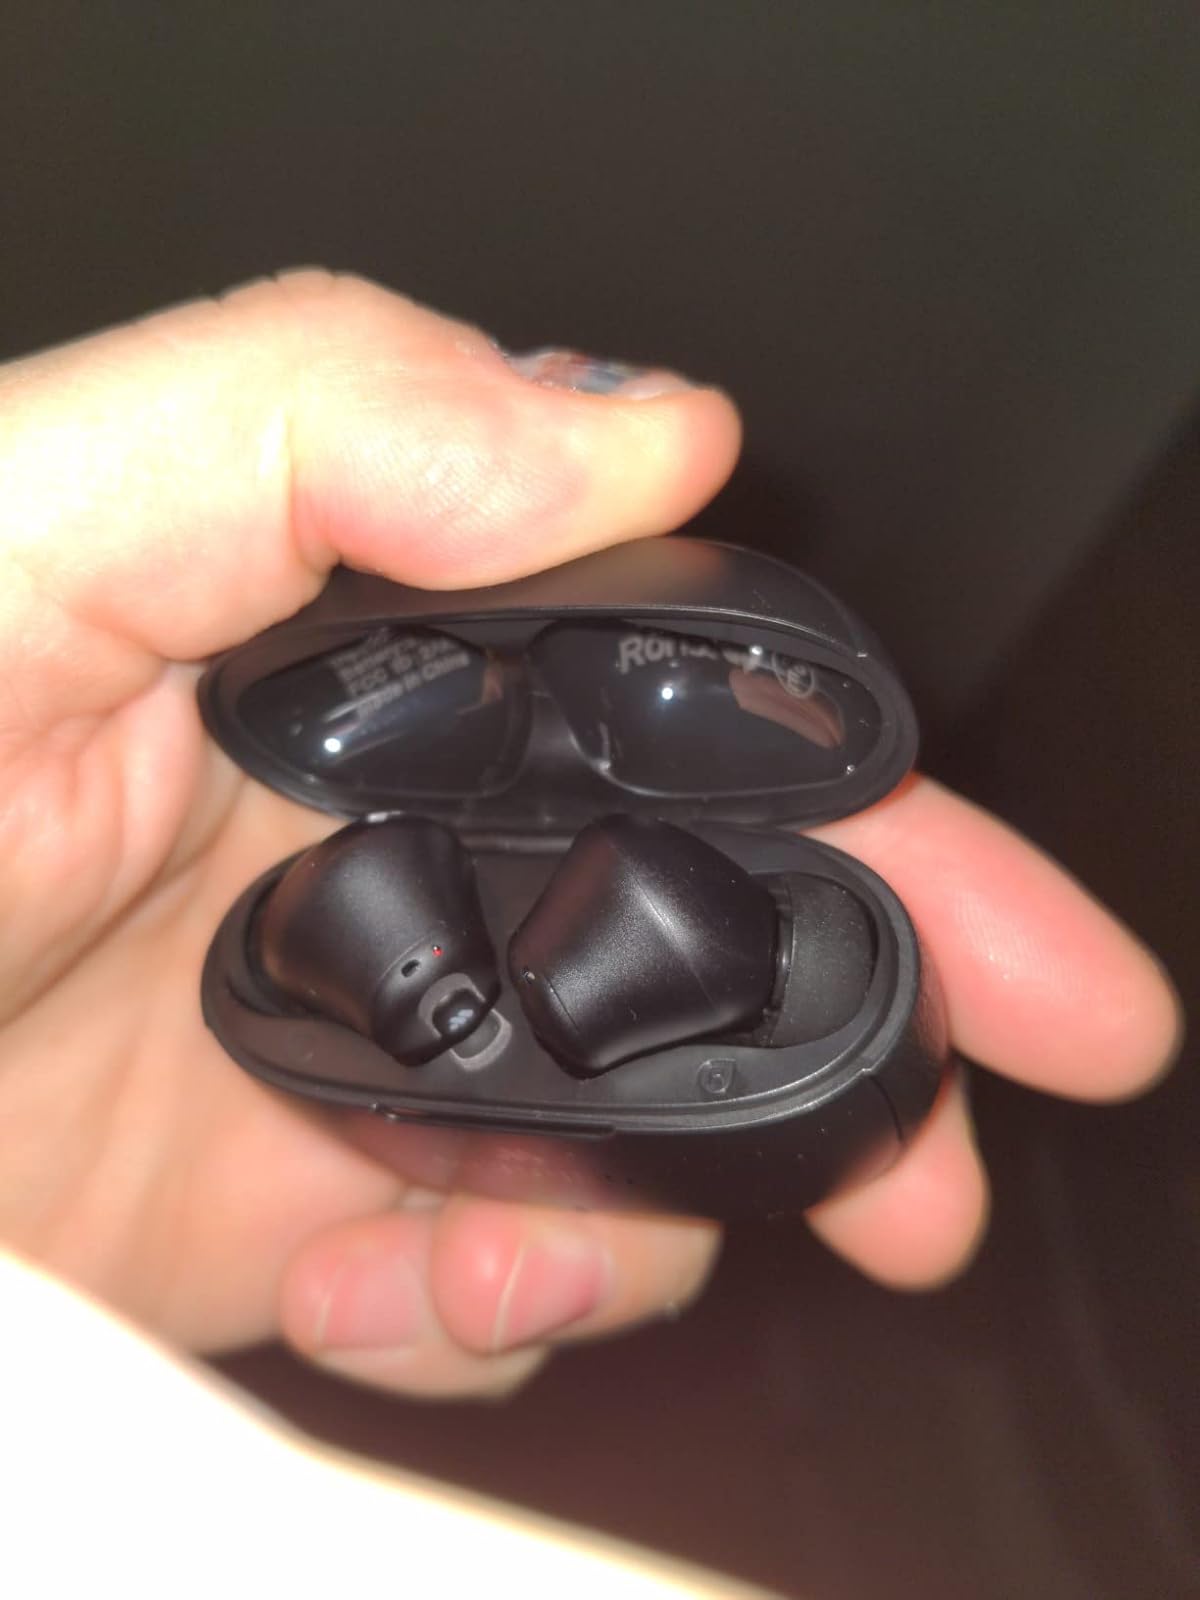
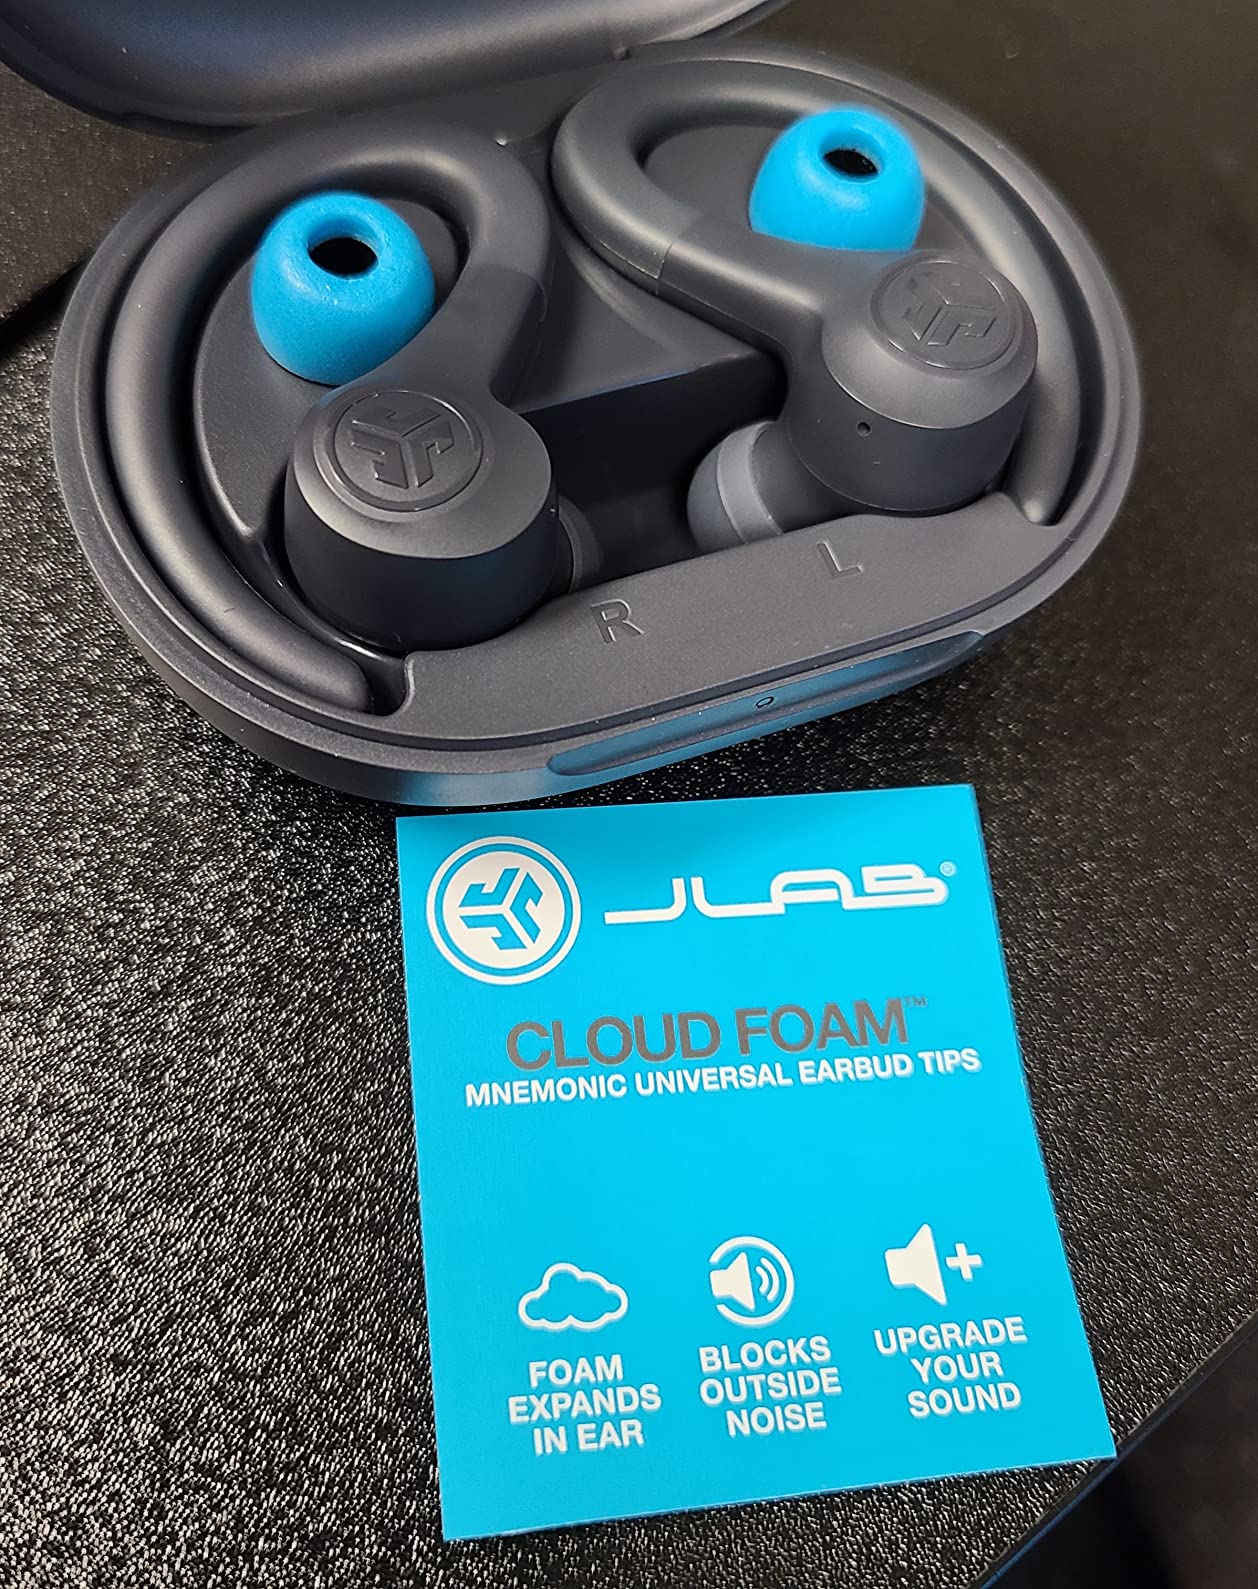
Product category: earbuds
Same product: no